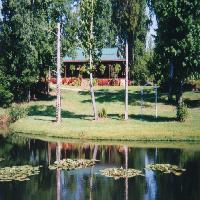
Weather: sun or clear